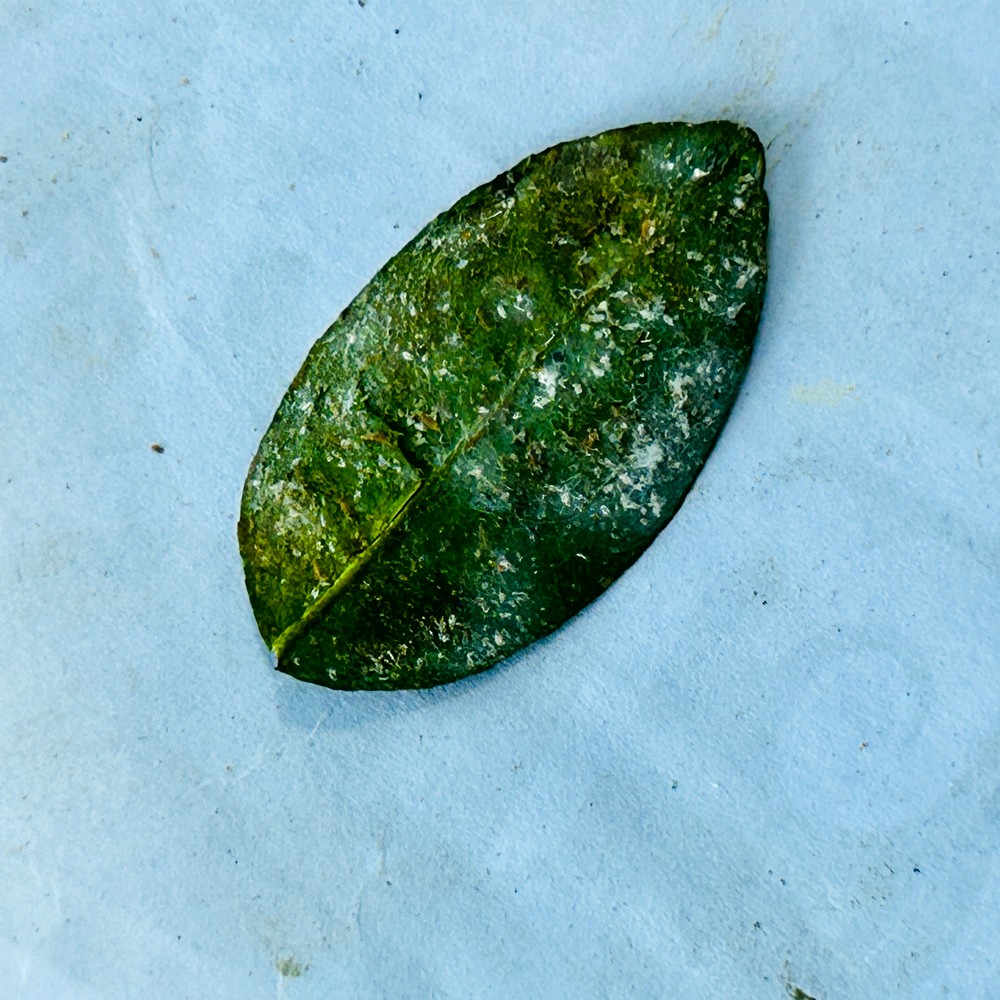
Label: Spider Mites